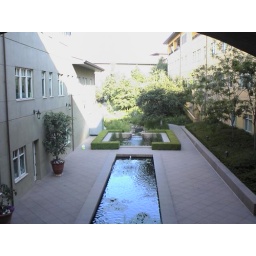
the cool river thing by our building